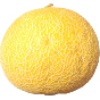
Label: Cantaloupe 1